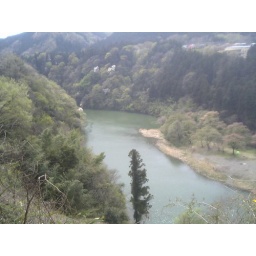
A river near the mountain